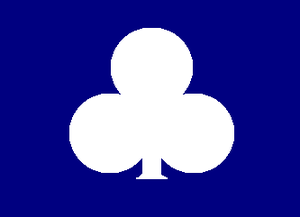
Il y a cinq corps dans l'armée de l'Union désignés comme IIe corps lors de la guerre de Sécession. Ces formations sont le IIe corps de l'armée du Cumberland commandé par Thomas L. Crittenden du 24 octobre au 5 novembre 1862, plus tard, renuméroté XXe corps ; le IIe corps de l'armée du Mississippi commandé par William T. Sherman du 4 janvier à 12 janvier 1863, renuméroté XVe corps ; le IIe corps de l'armée de l'Ohio commandé par Thomas L. Crittenden du 29 septembre au 24 octobre 1862, transféré dans l'armée du Cumberland ; le IIe corps de l'armée de Virginie commandé par Nathaniel P. Banks du 26 juin au 4 septembre 1862 et Alpheus S. Williams du 4 au 12 septembre 1862, renuméroté XIIe corps ; et le IIe corps de l'armée du Potomac du 13 mars 1862 au 28 juin 1865. De ces cinq, celui qui est le plus largement connu est celui de l'armée du Potomac, objet de cet article.